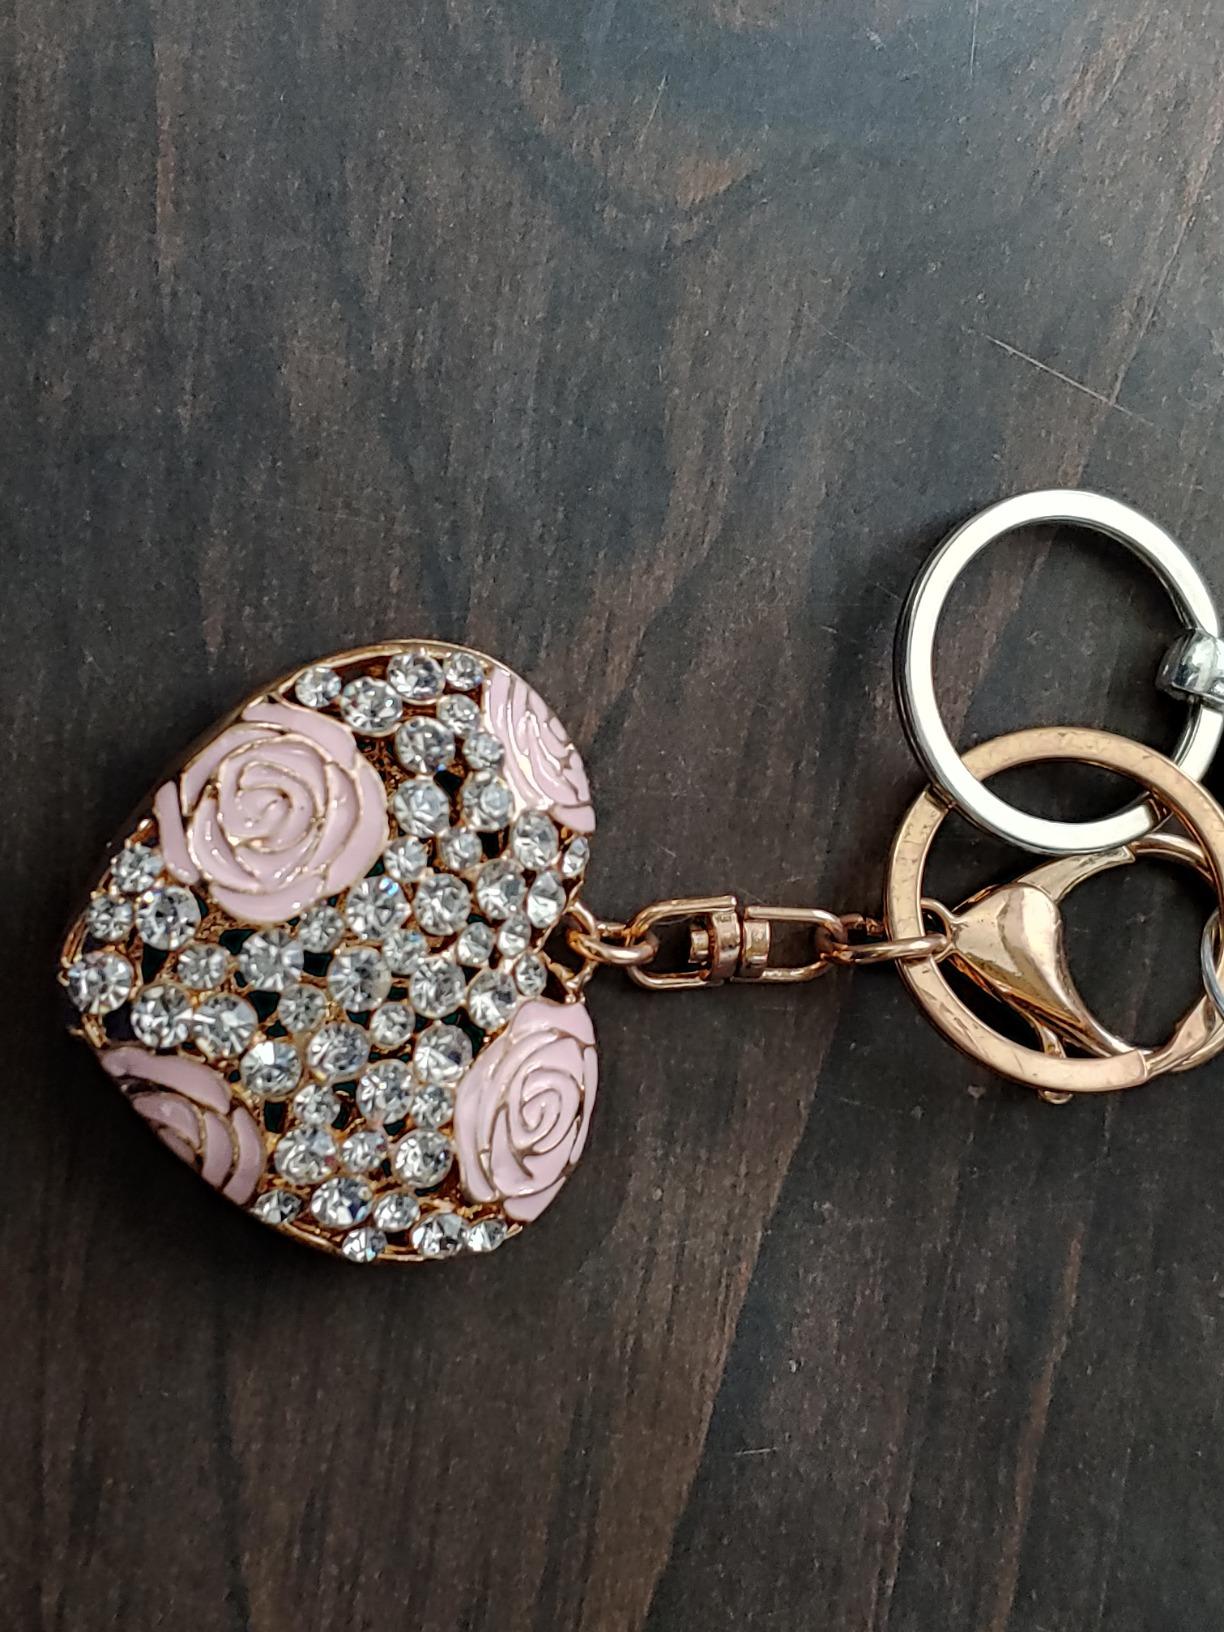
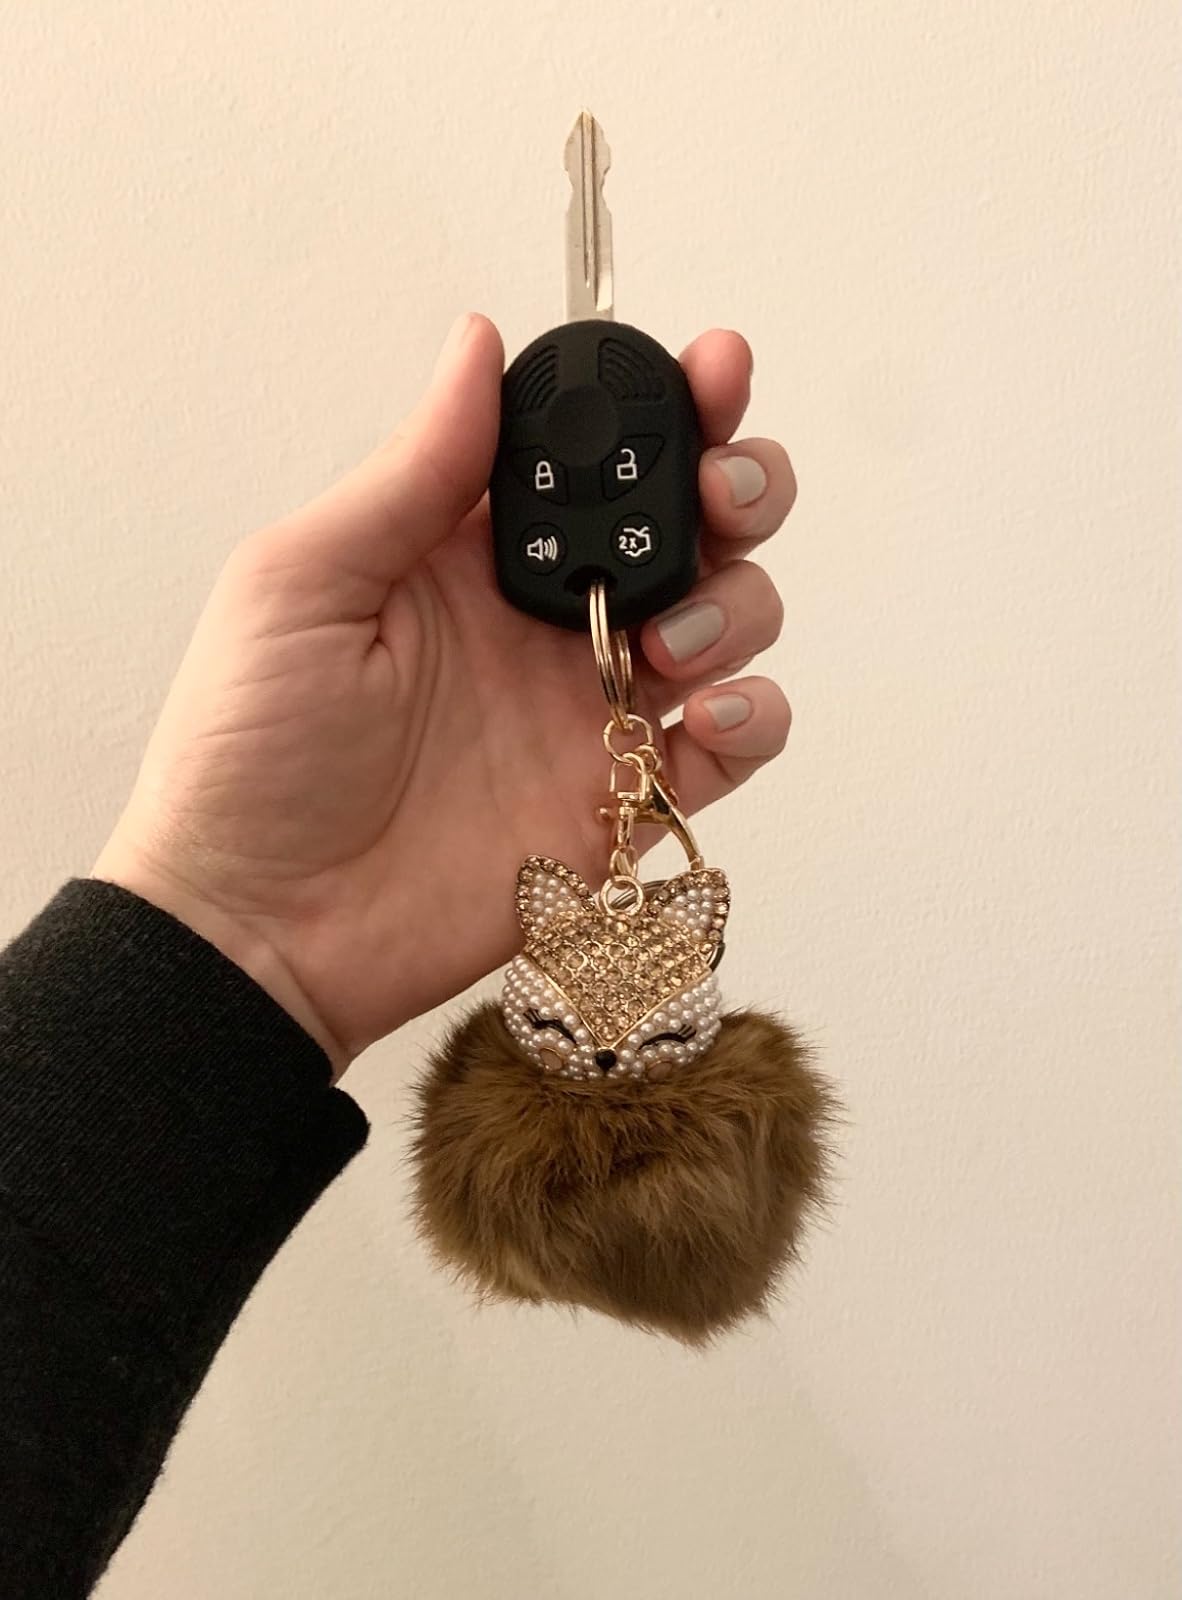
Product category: accessories_keychain
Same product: no